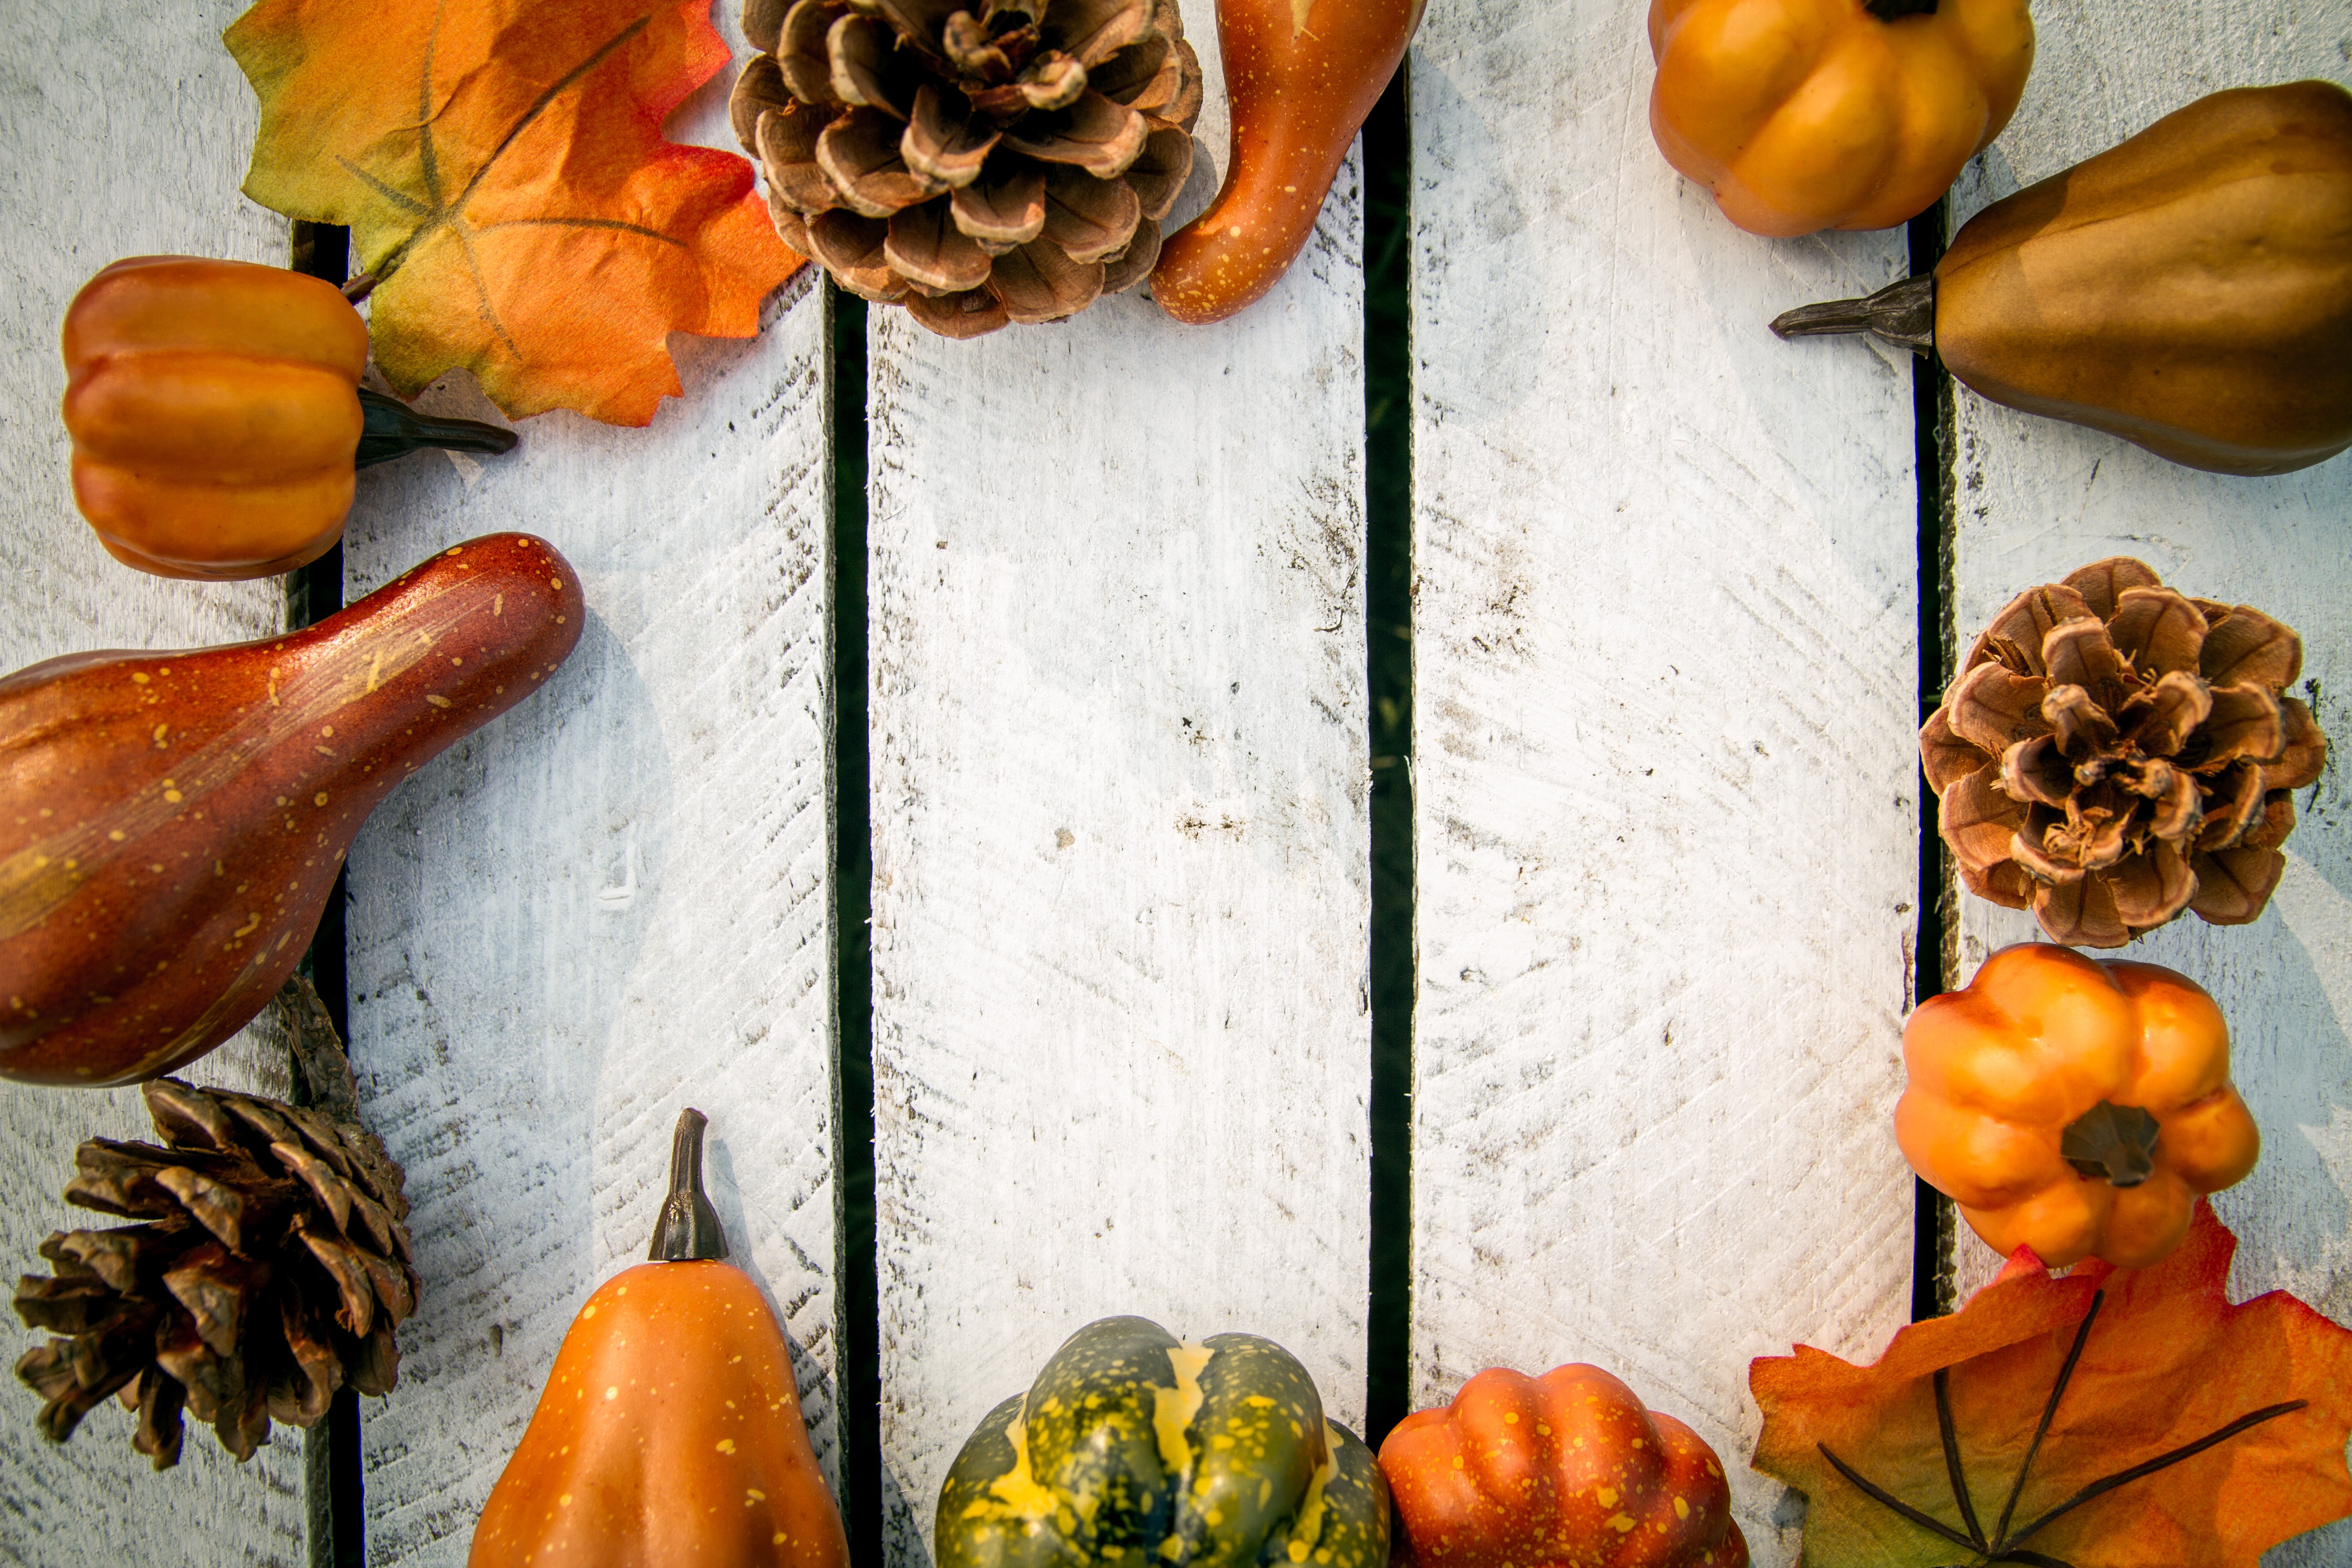
plant, plastic, fall, food, produce, vegetable, autumn, pumpkin, halloween, season, gourd, thanksgiving, seasonal, calabaza, cones, carving, decorations, pumpkins, cucurbita, flowering plant, land plant